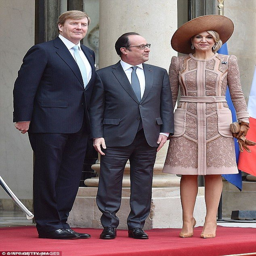
the hat did not appear again until march this year when she was spotted wearing it during her visit with the king .